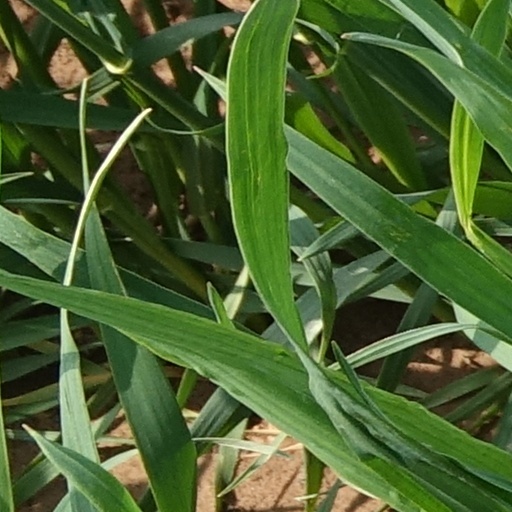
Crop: wheat